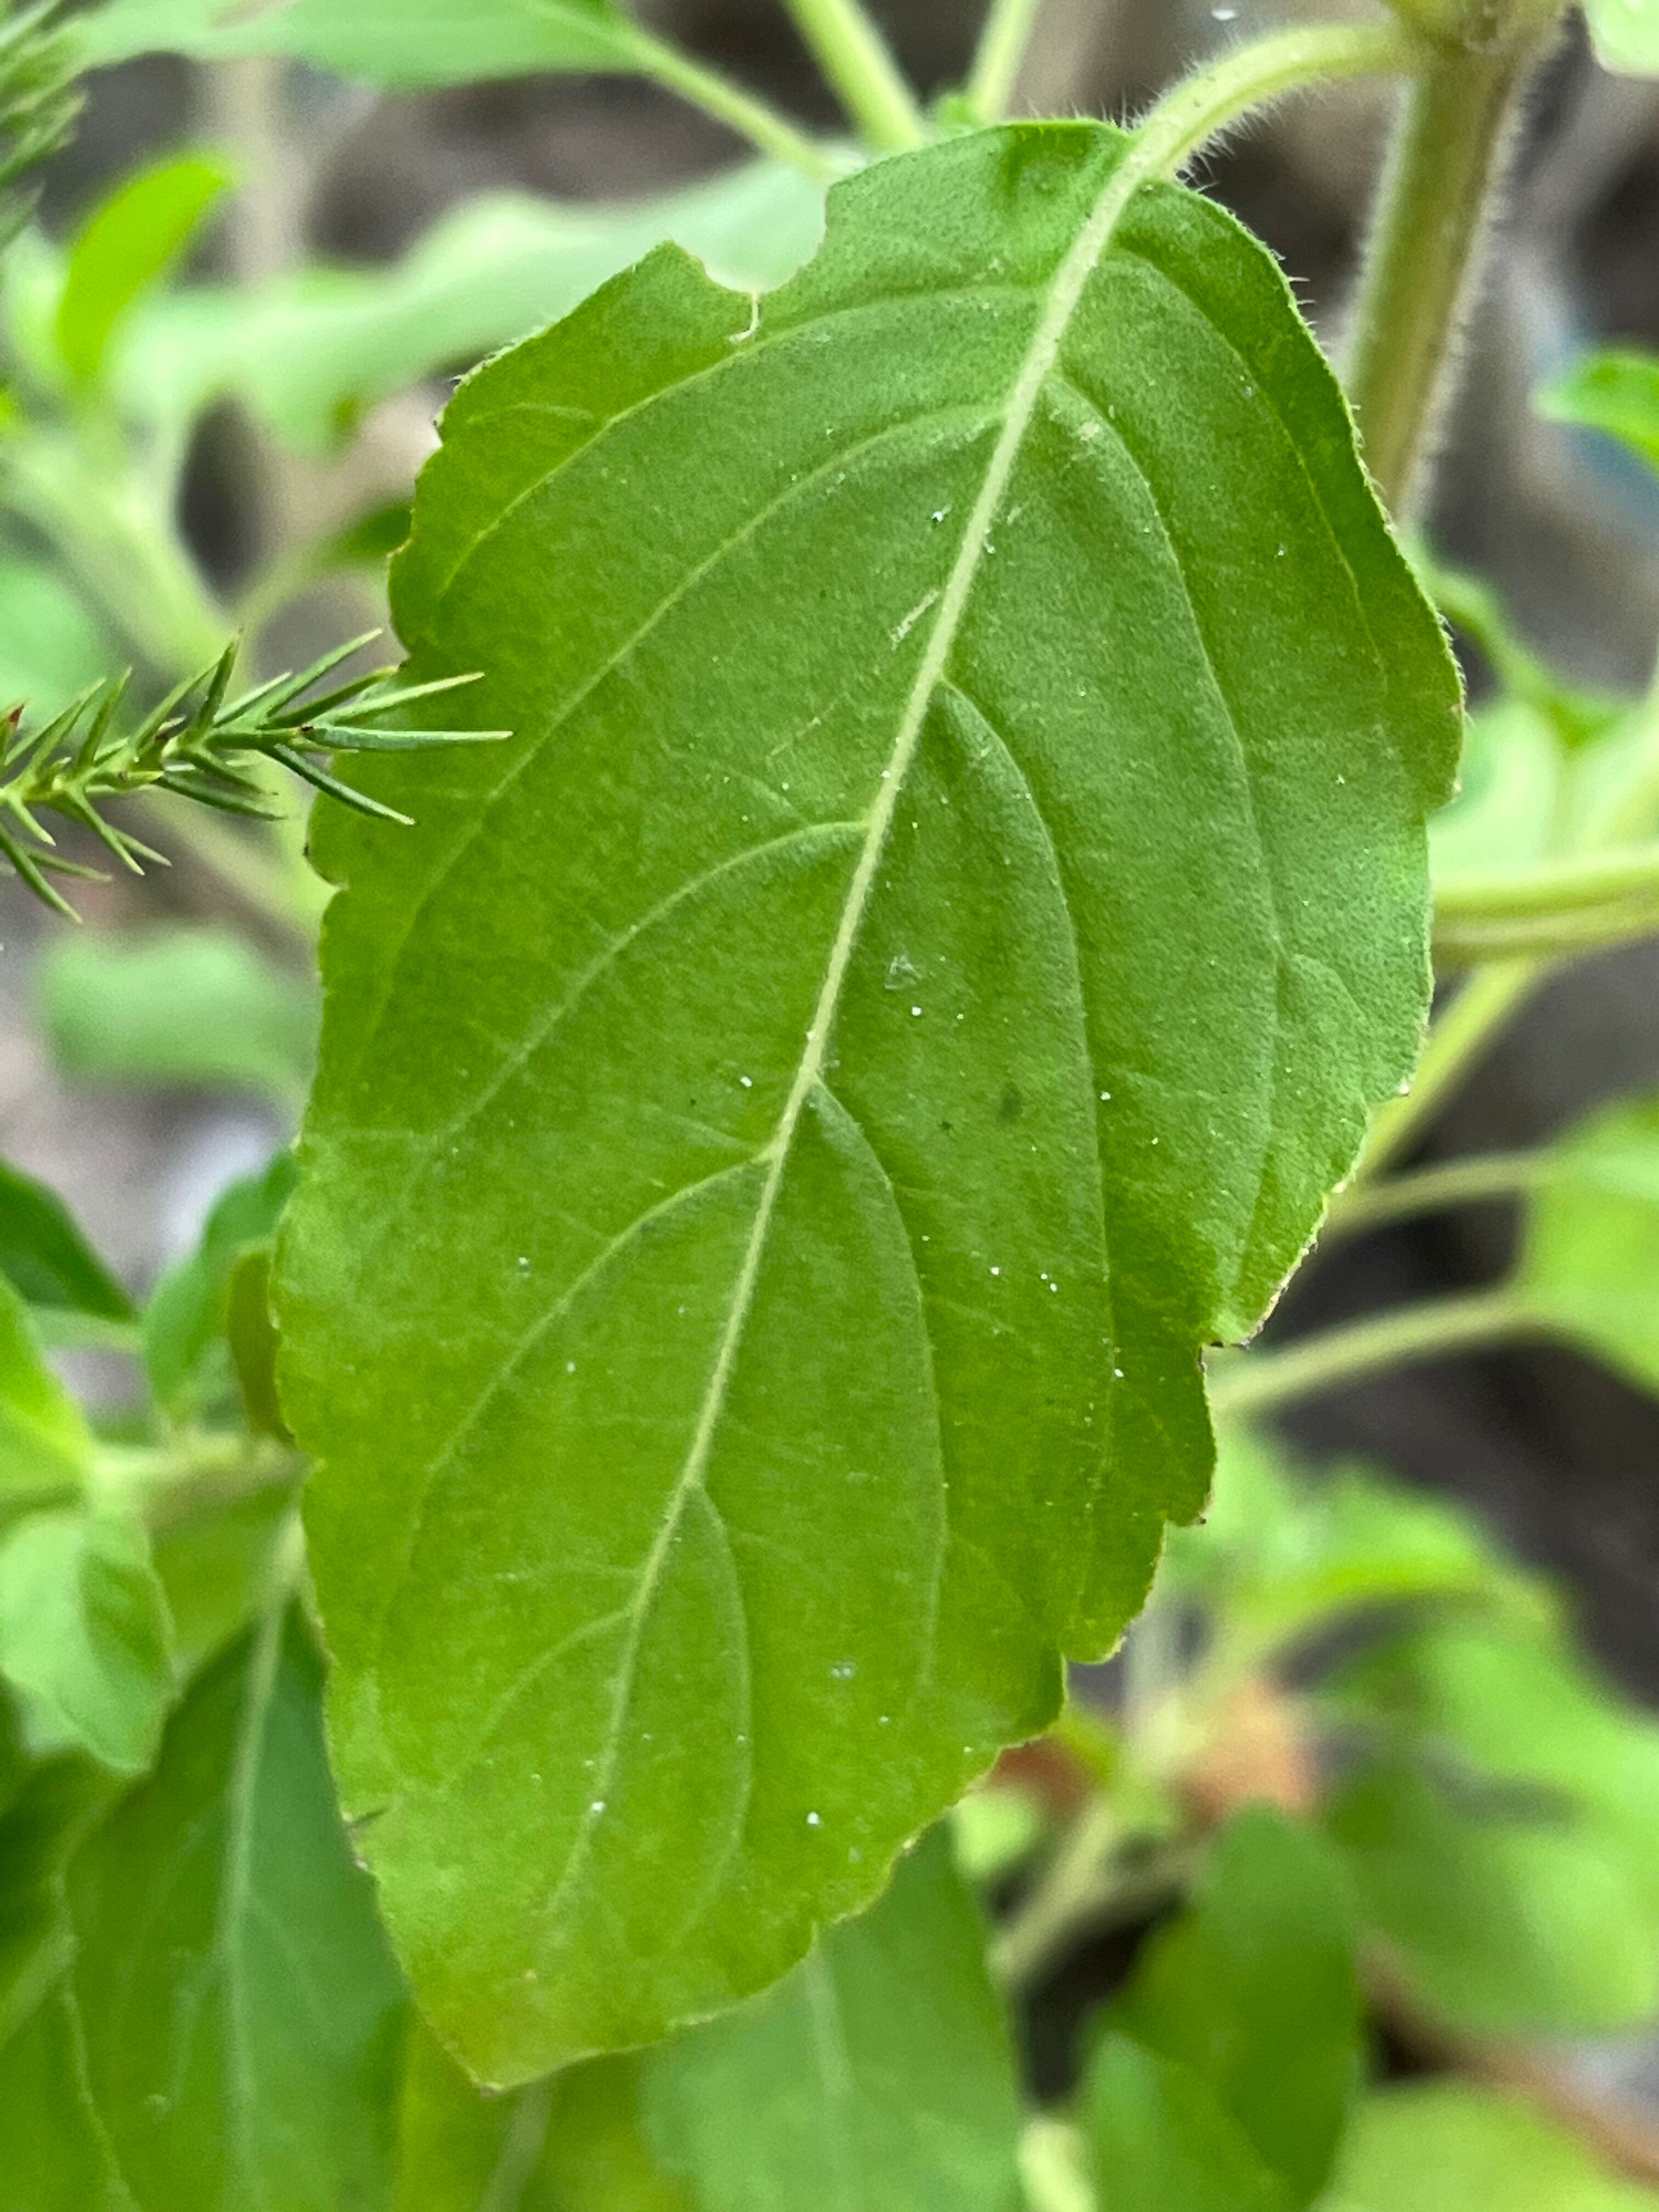
Plant species: ocimum-tenuiflorum